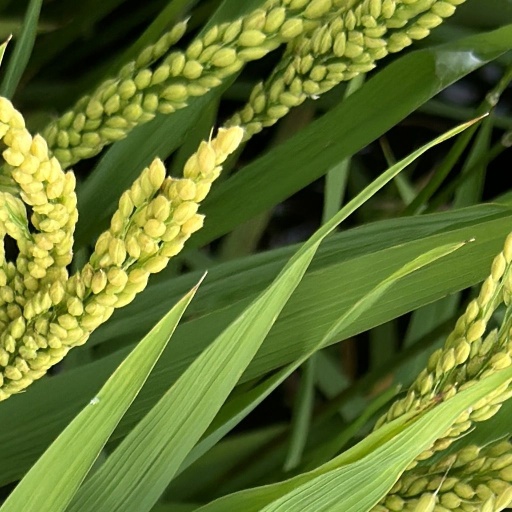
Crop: rice